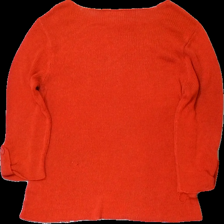
View: back
Type: Top
Category: Ladies
Brand: Lindex
Colors: Red
Material: 100% akryl
Pattern: Transparent
Cut: C-collar
Size: XL
Season: All
Holes: Minor
Damage: hål
Damage location: top center
Damage 2: hål
Damage 2 location: middle left
Price range: <50
Recommended usage: Export
Description: Stickad långärmad med röda knappar